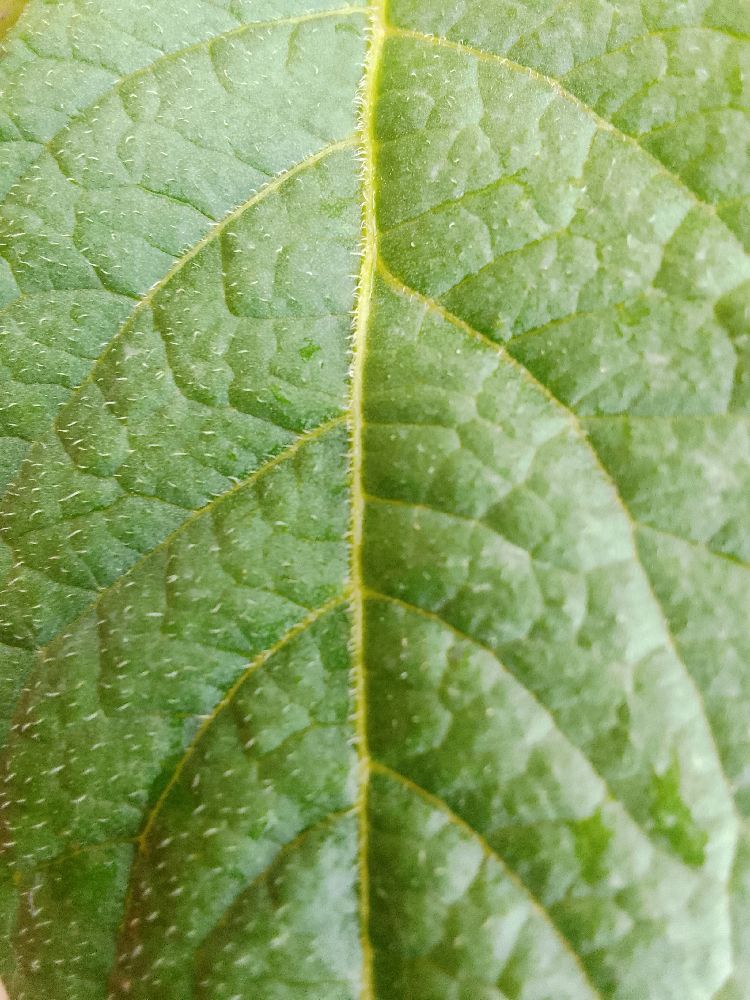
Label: Healthy